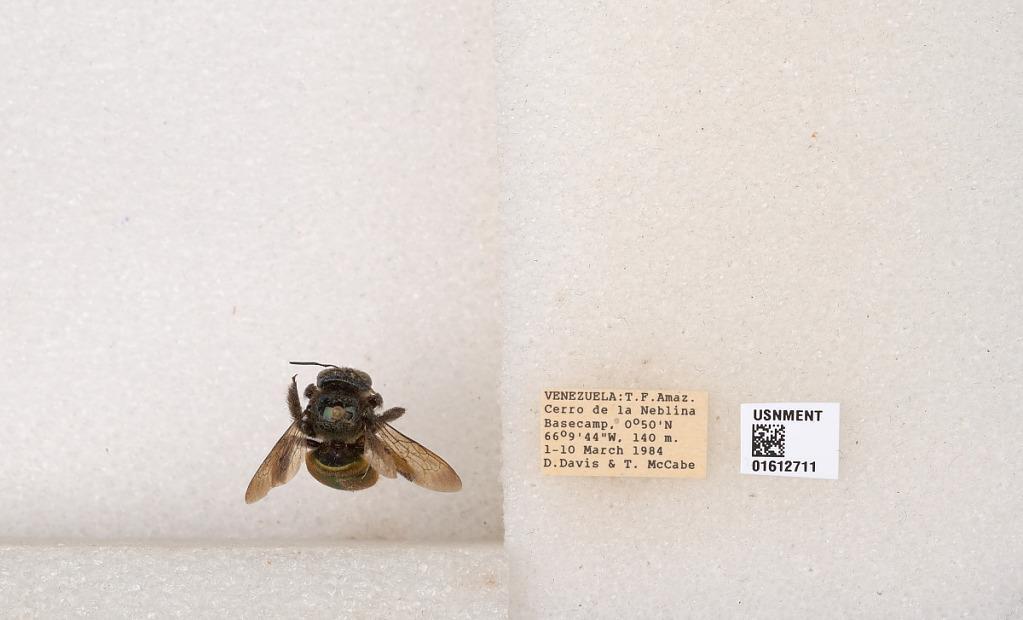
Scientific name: Xylocopa (Schonnherria) ornata Smith
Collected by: D. Davis & T. McCabe
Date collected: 1984-3-1
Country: Venezuela
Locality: T.F. Amazonas, Cerro de la Neblina Basecamp